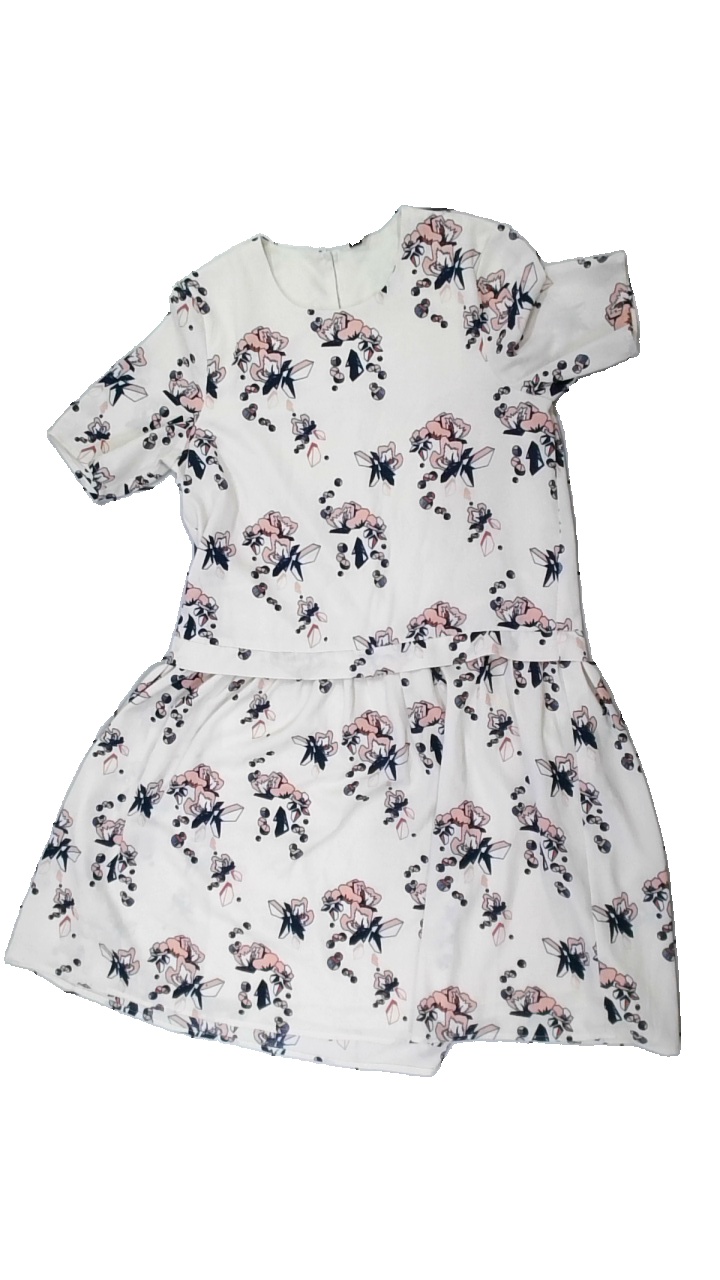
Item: Dress (Ladies)
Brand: Y.a.s
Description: beige klänning med blommor
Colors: Beige, Pink, Black
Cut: Regular
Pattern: Floral print
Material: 100% polyester
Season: Summer
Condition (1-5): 5
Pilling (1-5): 5
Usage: Reuse
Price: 50-100